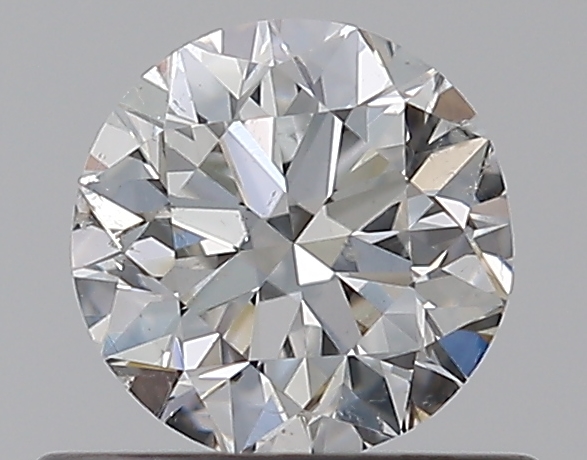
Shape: round
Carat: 0.5
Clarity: SI2
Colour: G
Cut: VG
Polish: EX
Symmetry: VG
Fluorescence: N
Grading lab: GIA
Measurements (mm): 4.91 x 4.97 x 3.18